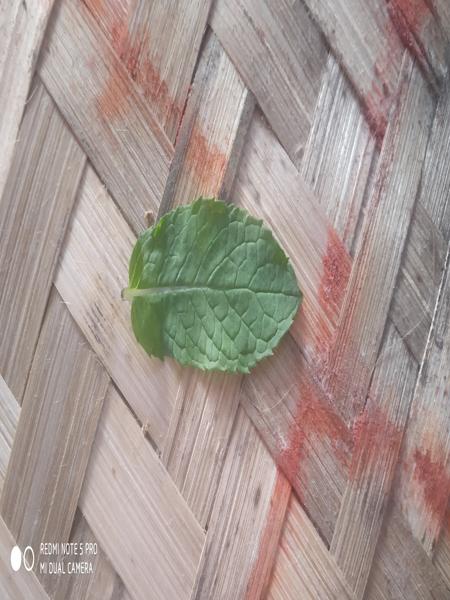
Plant: Mint